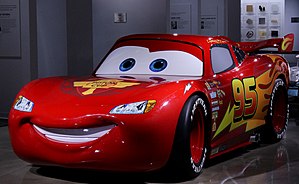
Lynet McQueen
Lynet McQueen
Lynet McQueen, typisk henvist til sit efternavn McQueen, er en menneskelignende racerbil og den vigtigste hovedperson i Pixars animerede film Biler fra 2006. Han blev opkaldt efter Pixaranimatoren Glenn McQueen, der døde af hudkræft i 2002; man troede fejlagtigt, efter at filmen havde premiere, at navnet var påvirket af skuespilleren og noterede racerkører Steve McQueen. Han er baseret på generiske NASCAR køretøjer, men med design med indflydelse fra Chevrolet Corvette og Dodge Viper. Sent i filmen, bliver han malede meget som en Chevrolet Corvette C1. Han er stemmelagt af skuespilleren Owen Wilson, og på dansk af David Owe, i filmen og videospillene.